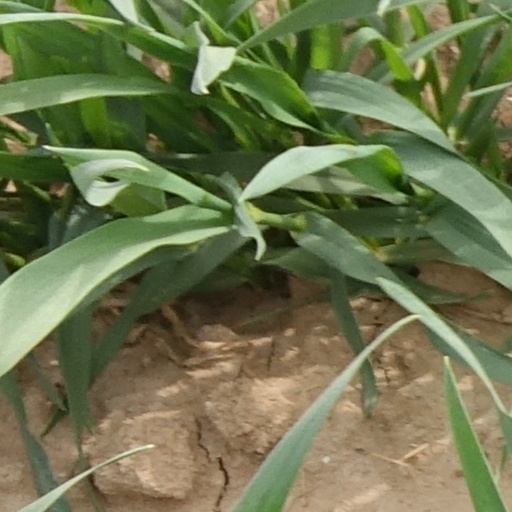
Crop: wheat